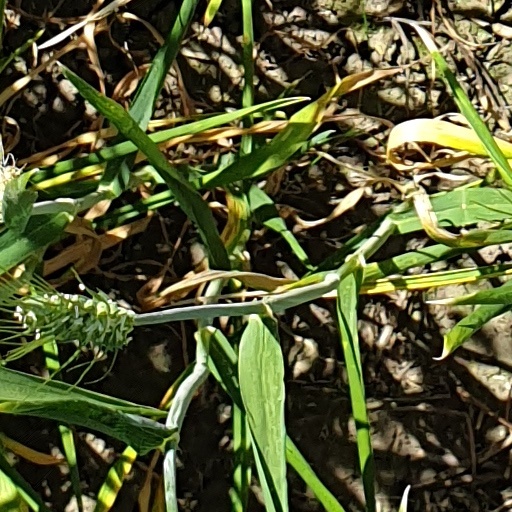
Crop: wheat